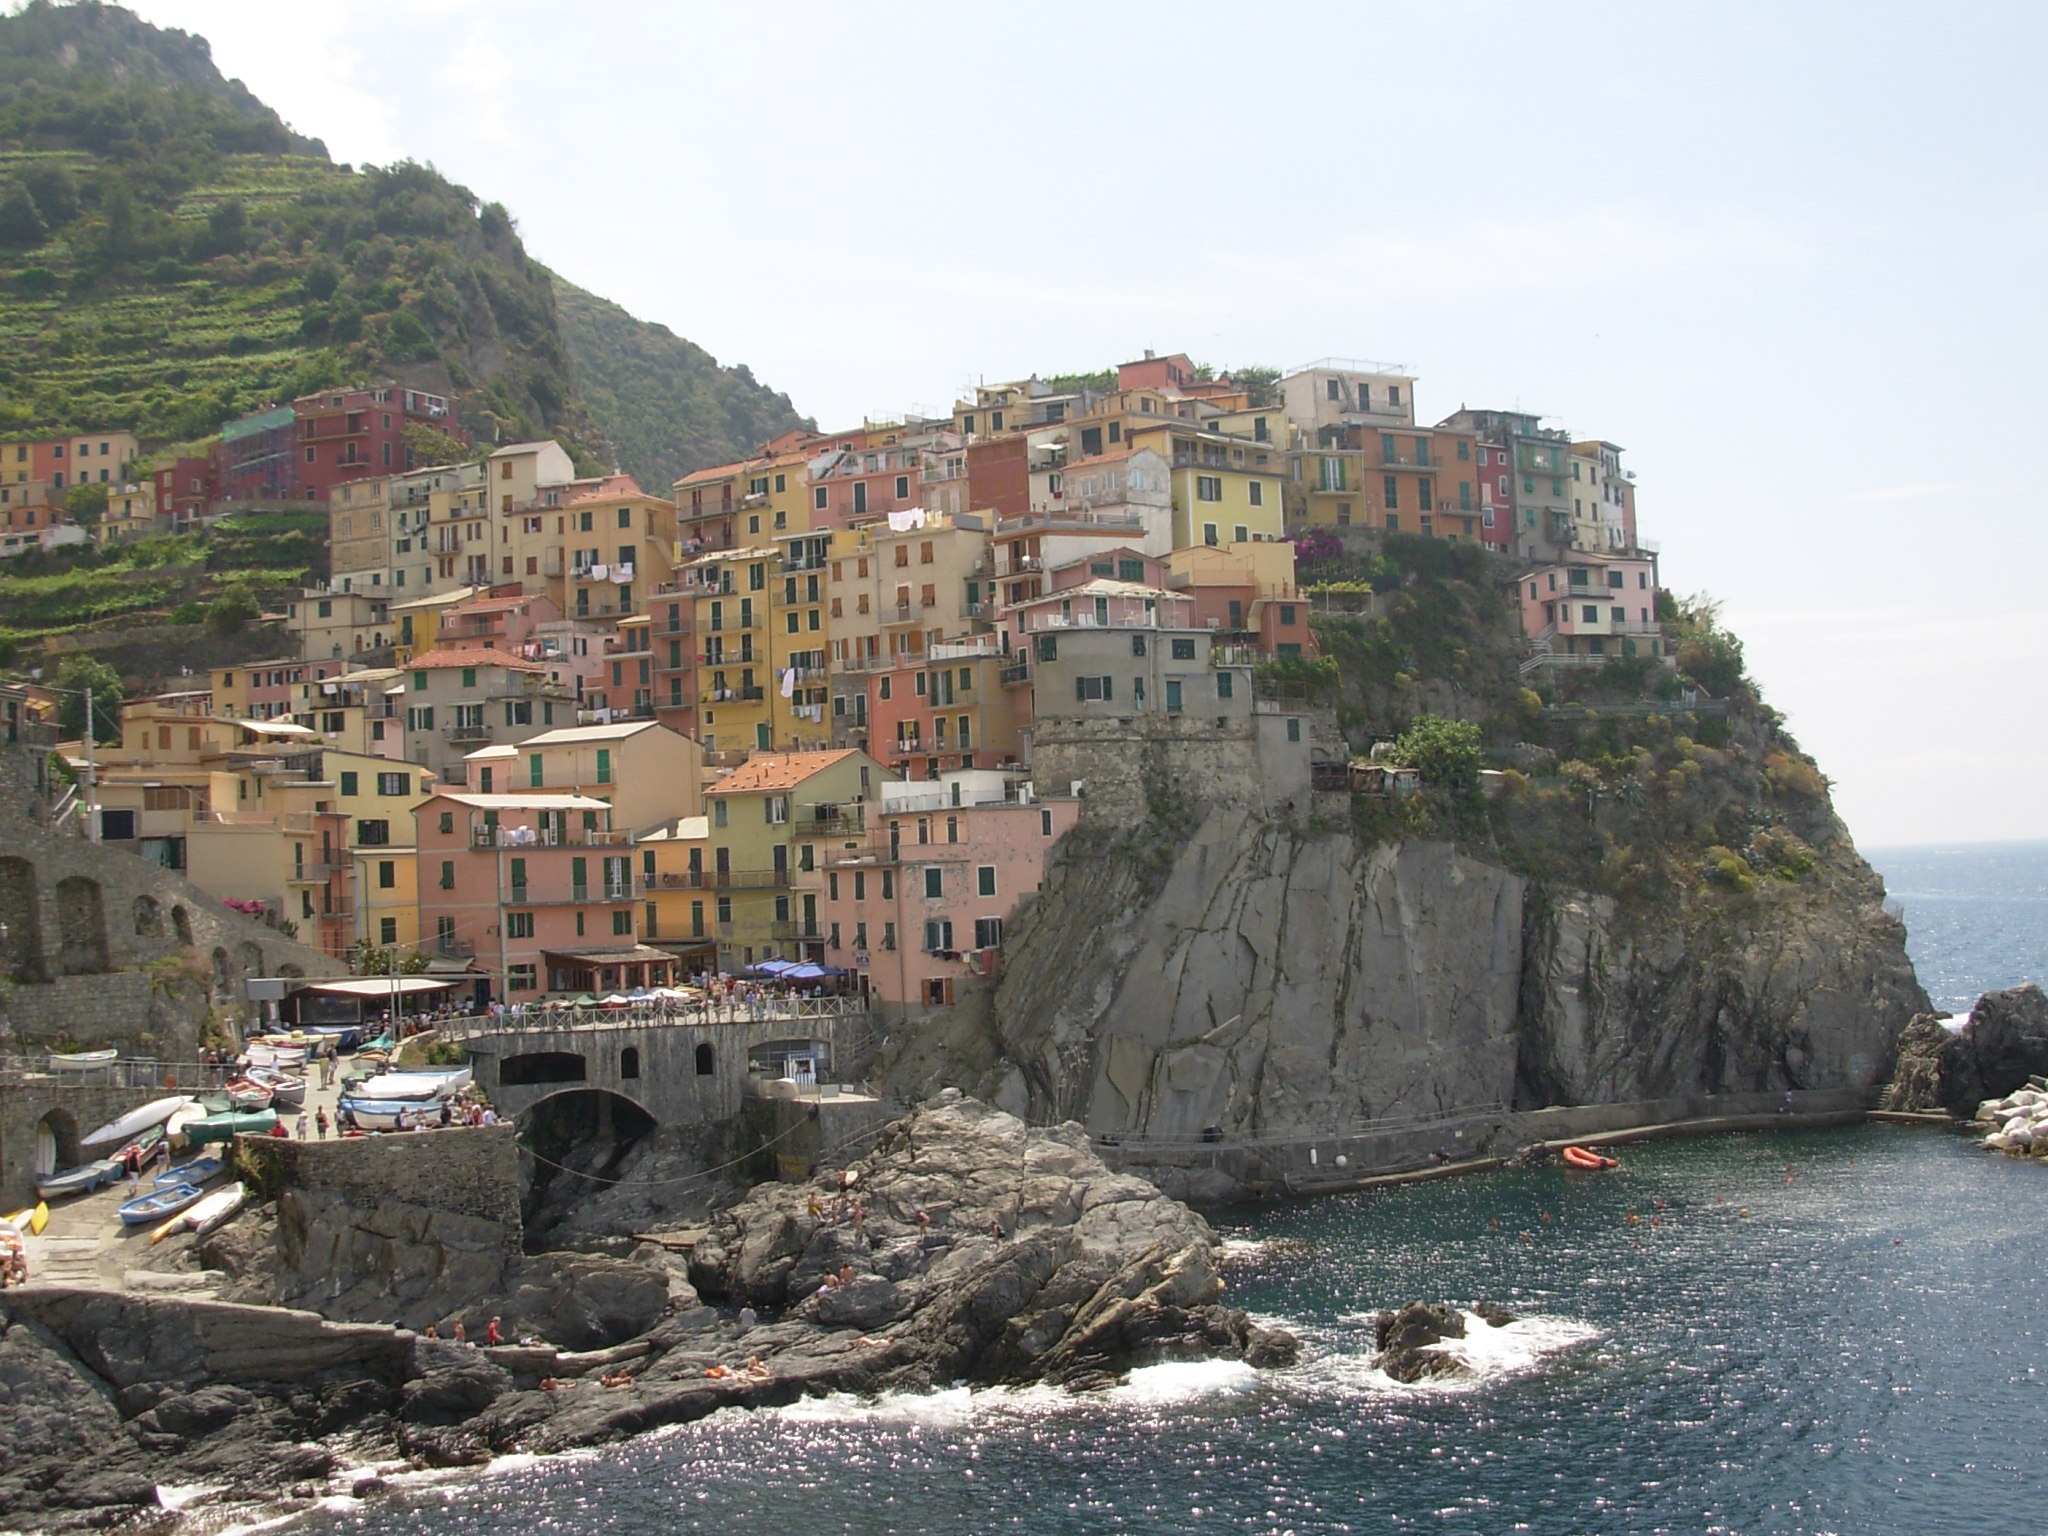
sea, coast, rock, mountain, town, city, cliff, cove, vehicle, bay, italy, terrain, waterway, cape, cinque terre, geographical feature